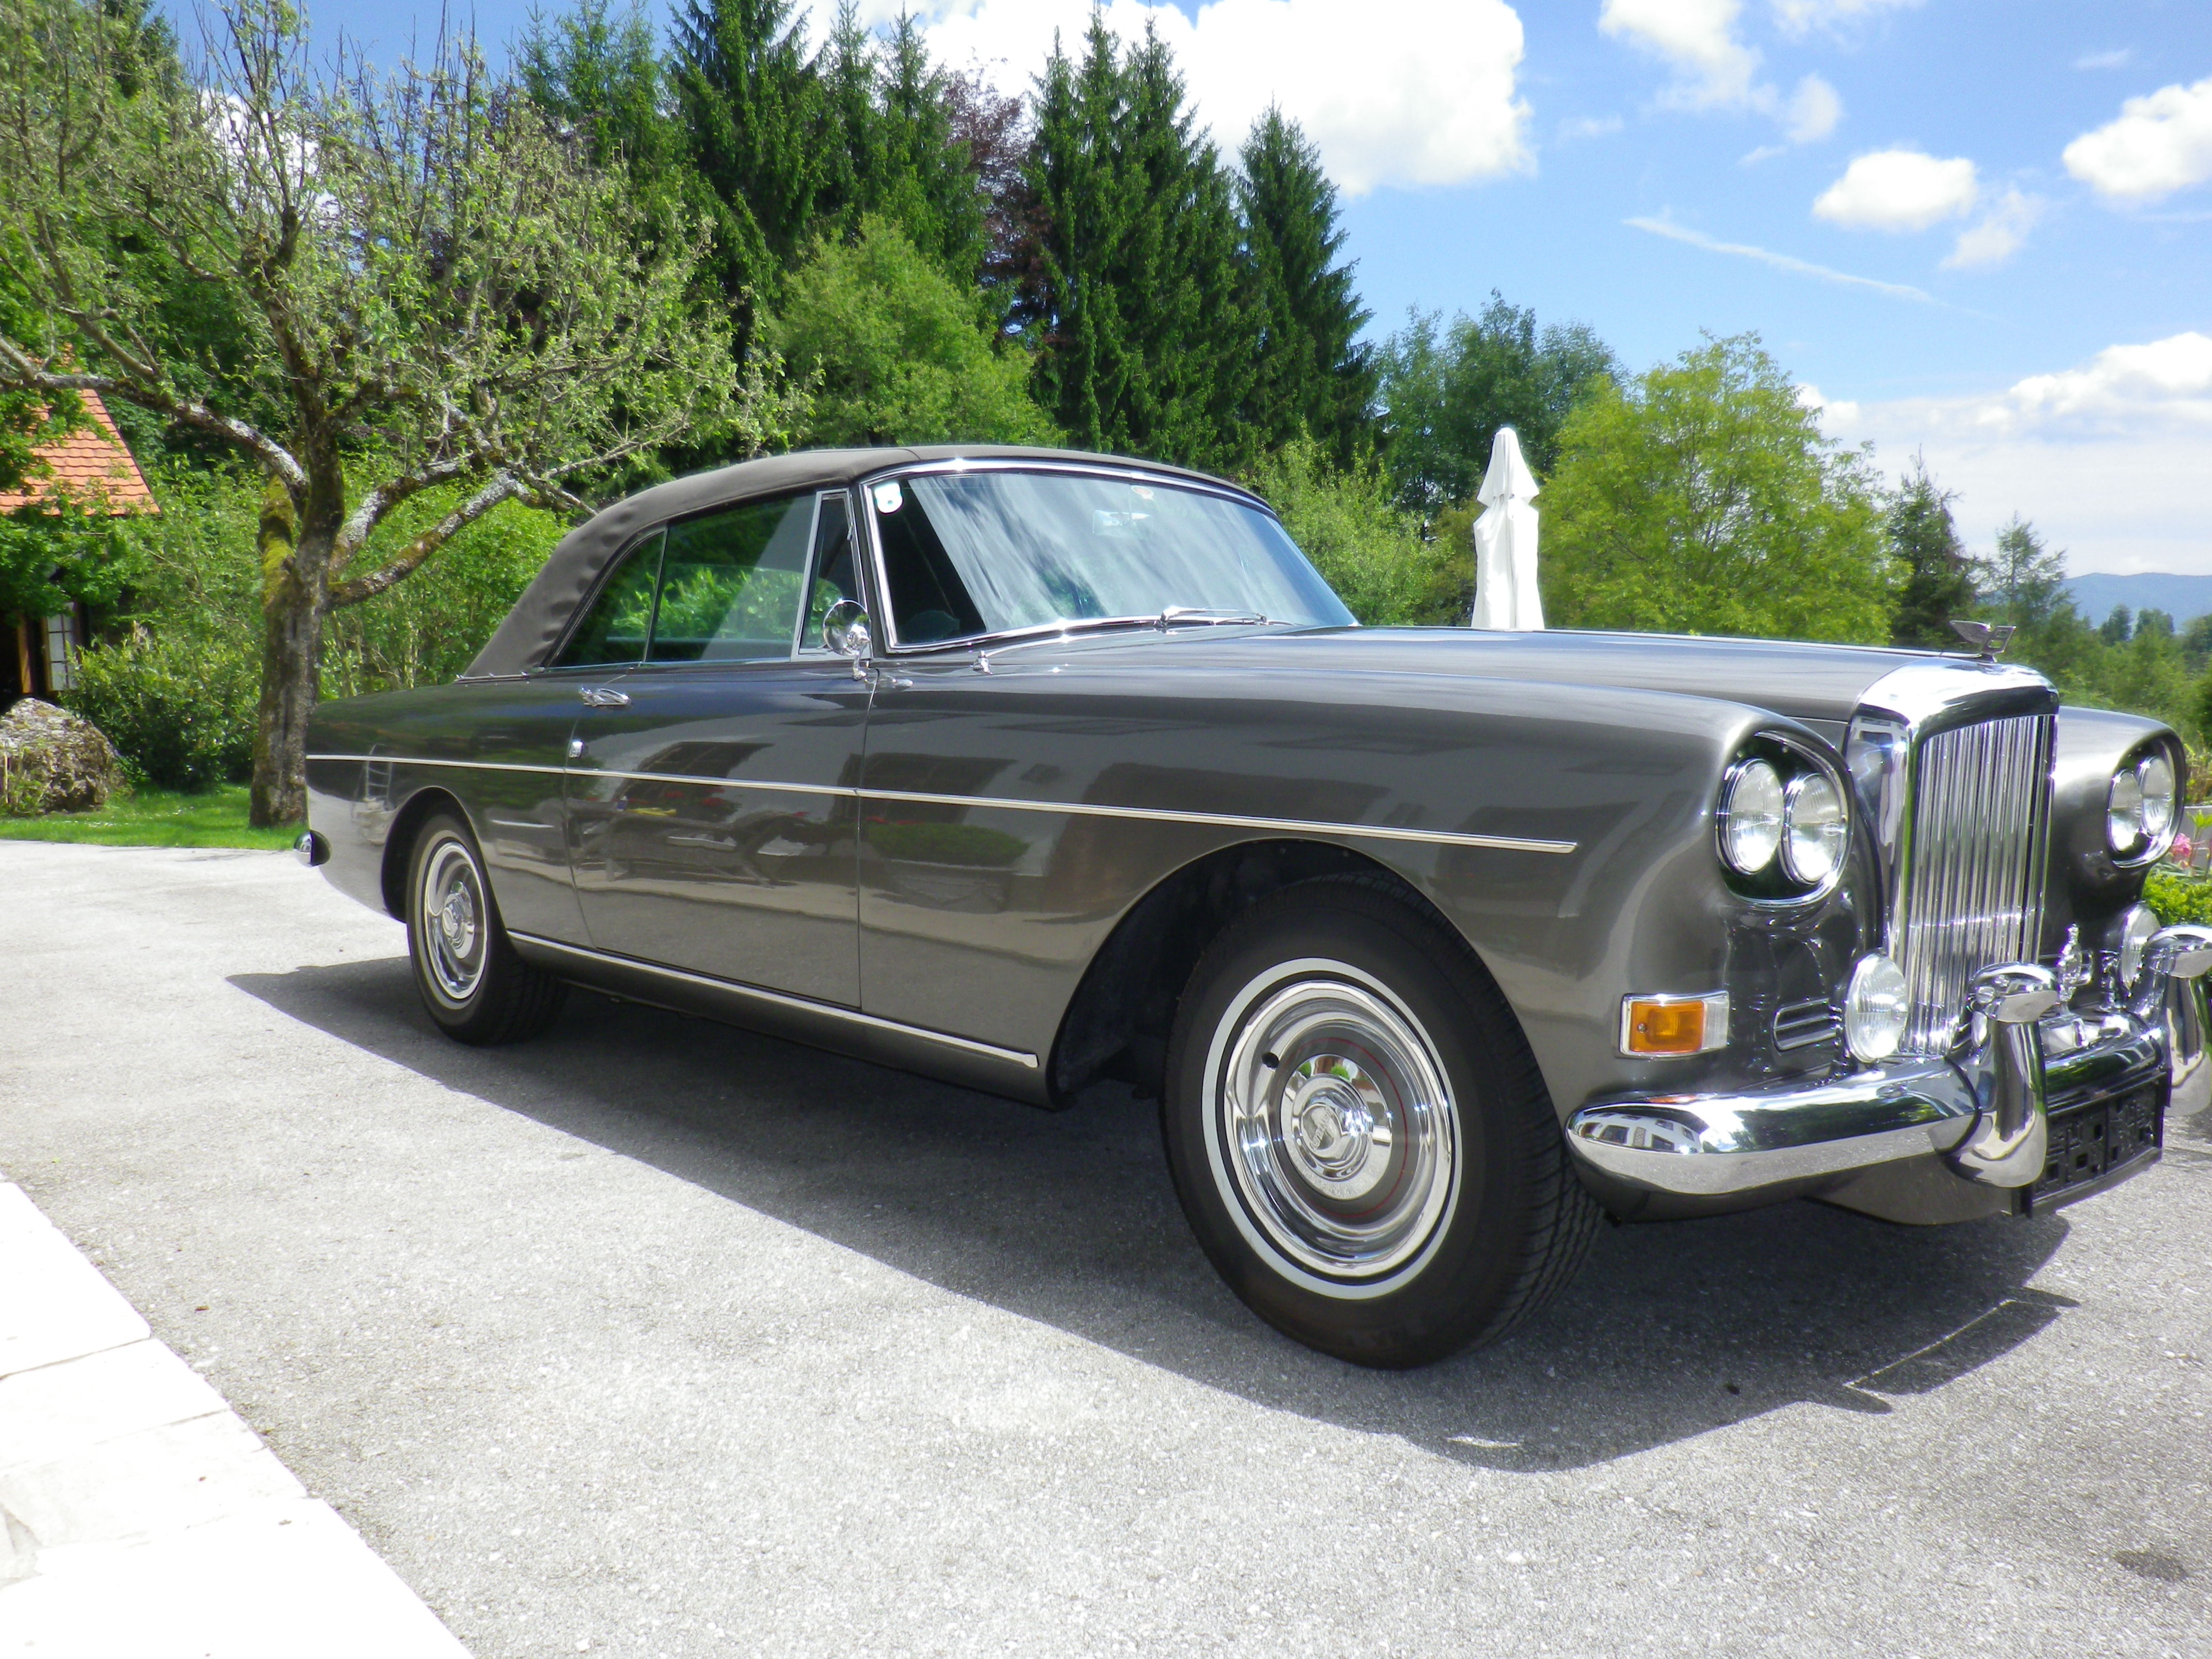
car, vehicle, classic car, sports car, vintage car, sedan, oldtimer, convertible, bentley, luxury car, antique car, land vehicle, automobile make, automotive exterior, compact car, luxury vehicle, full size car, mercedes benz w111